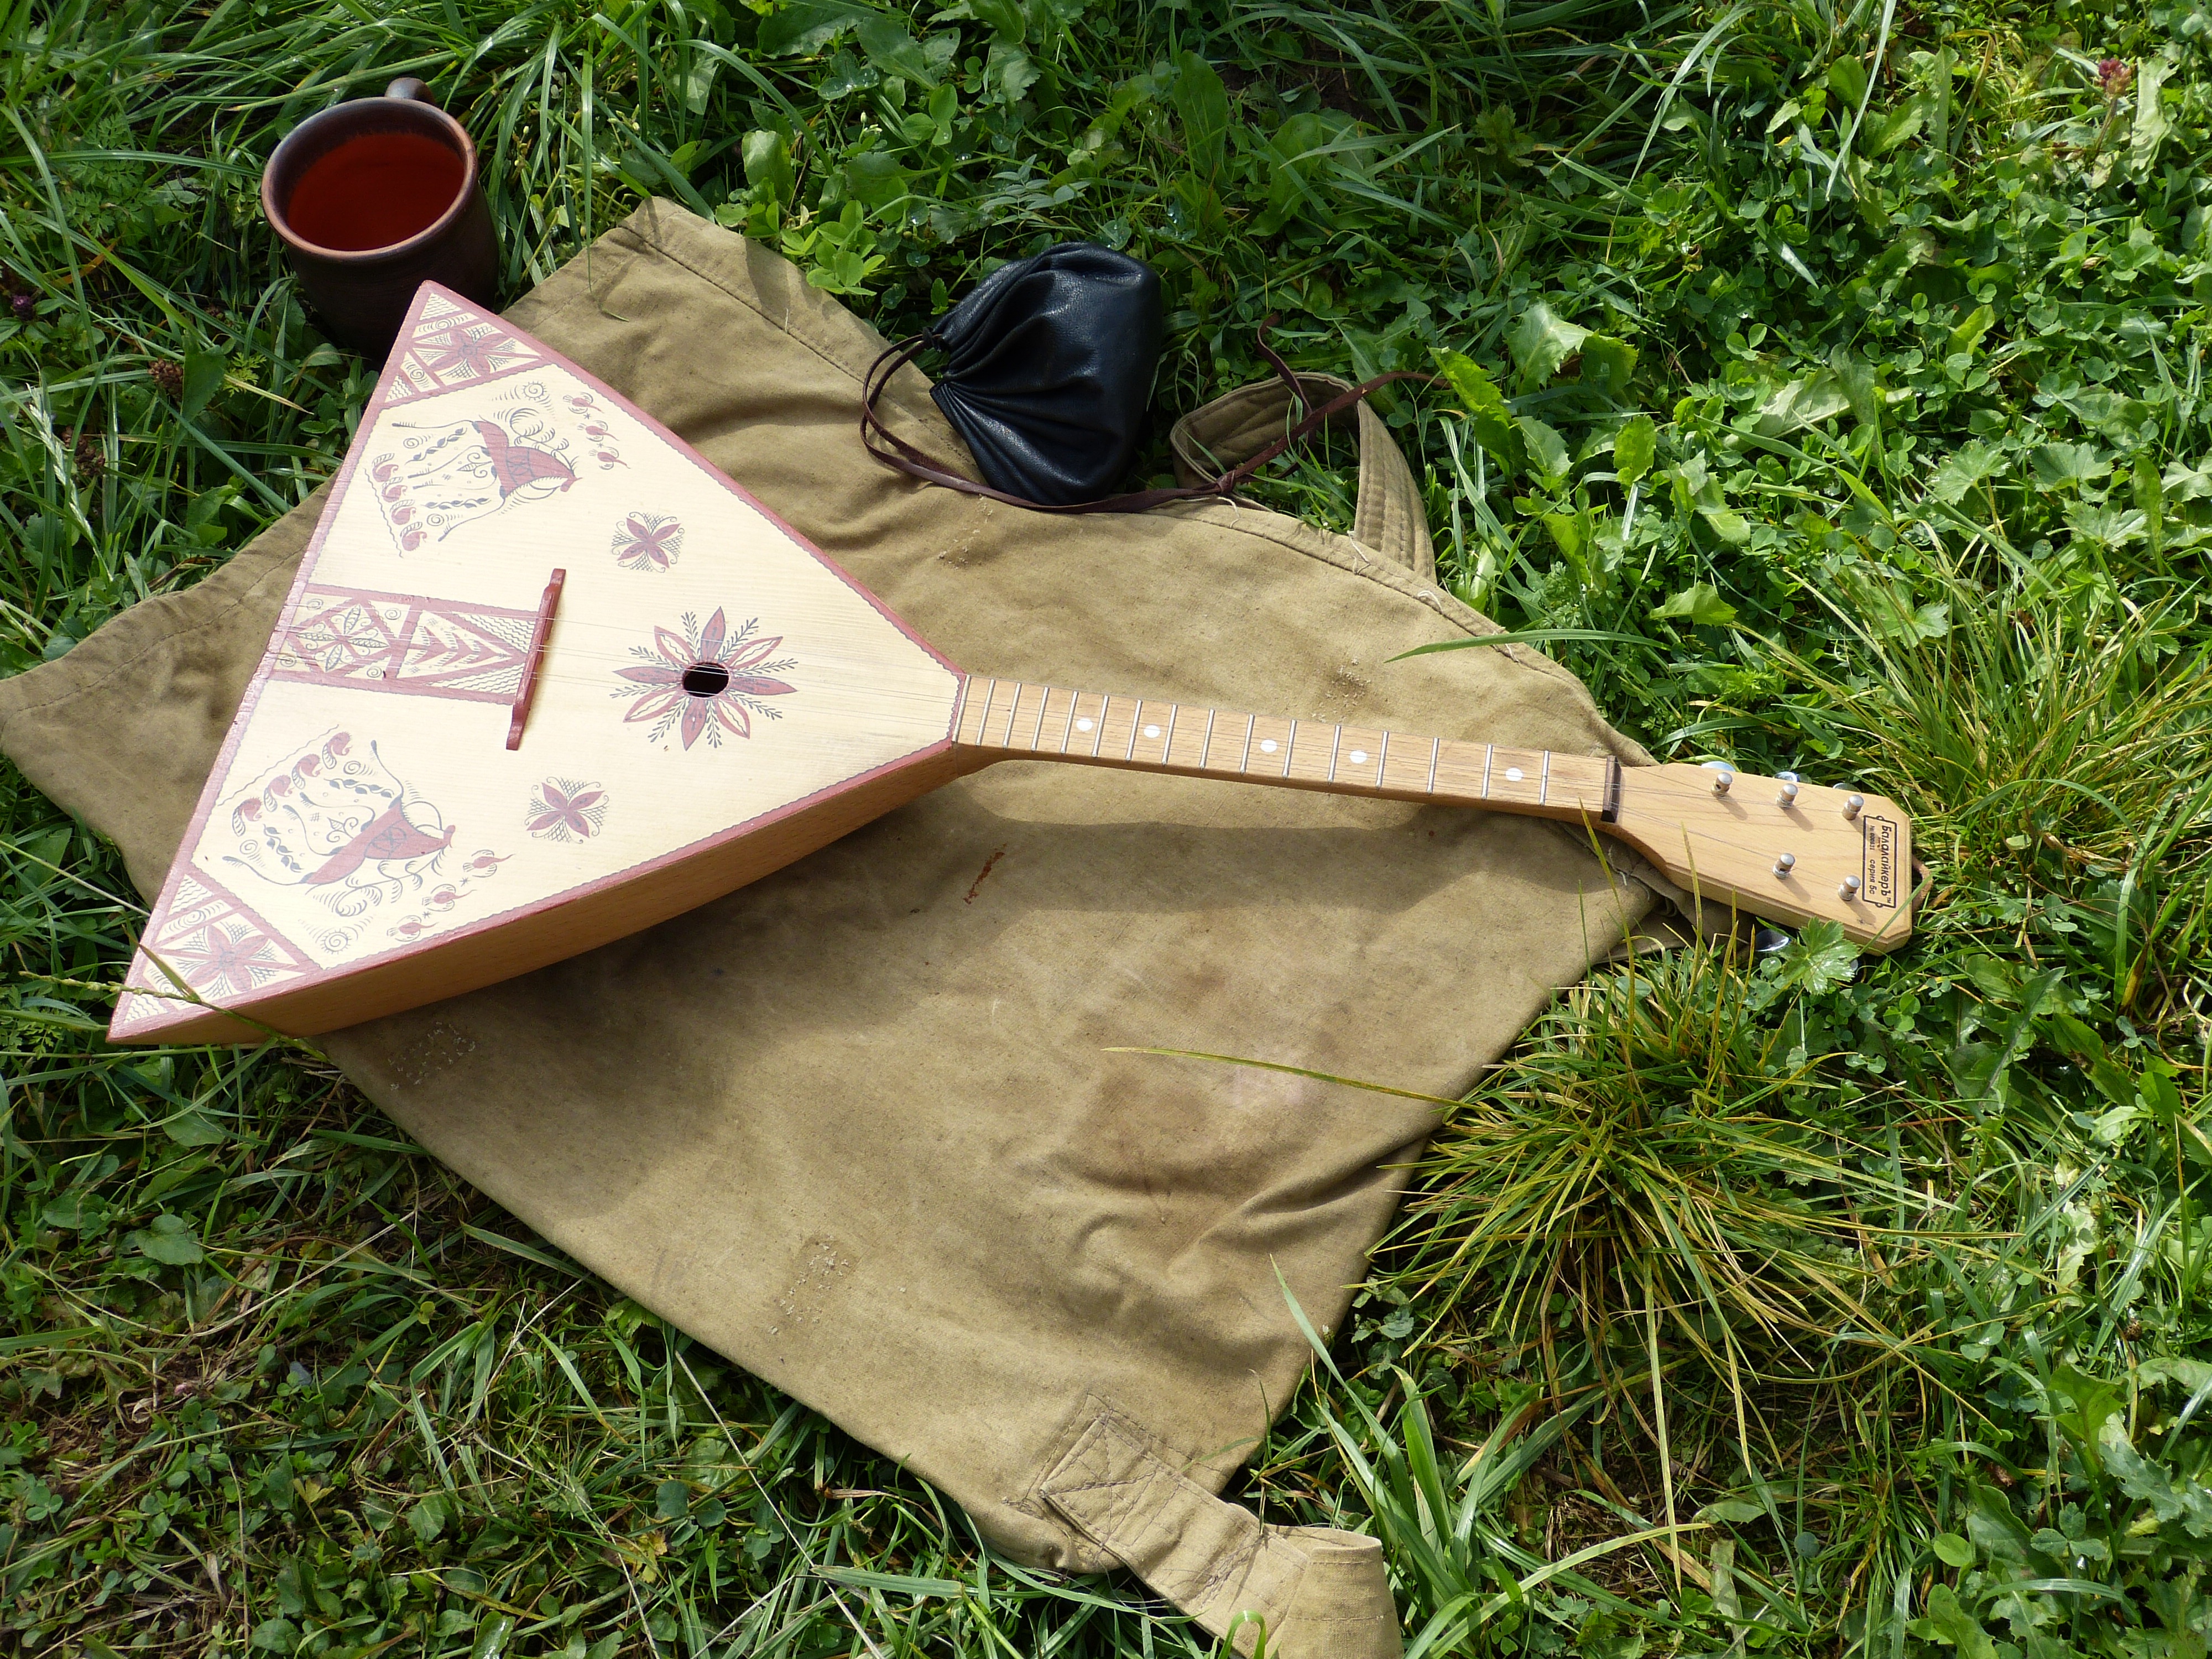
grass, music, wood, lawn, leaf, instrument, musical instrument, stringed instrument, balalaika, strings, russia, historically, middle ages, street music, plucked string instrument